Kirsten Rosenberg

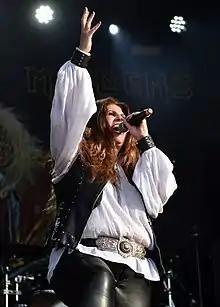
Rosenberg in 2022

Kirsten Rosenberg (born January 21, 1969) is an American singer, currently with the all-female tribute band The Iron Maidens. She is also an animal rights and veganism advocate, as well as a former co-owner of "Sticky Fingers", an all-vegan bakery in Washington, D.C.